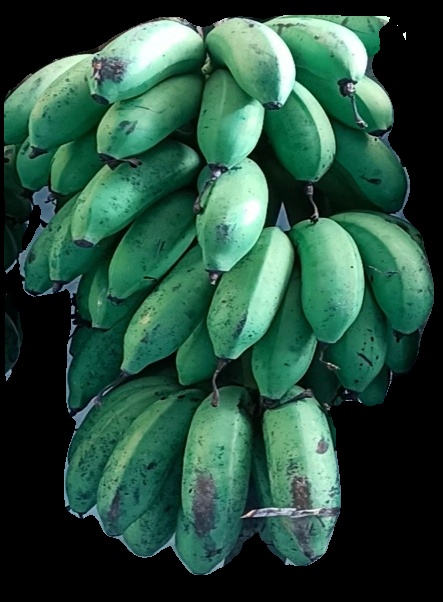
Variety: rasbale
Grade: grade2